Contraction band necrosis

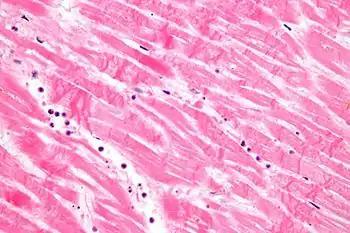
High magnification micrograph showing contraction band necrosis and karyolysis. H&E stain.

Contraction band necrosis is a type of uncontrolled cell death (necrosis) unique to cardiac myocytes and thought to arise in reperfusion from hypercontraction, which results in sarcolemmal rupture.